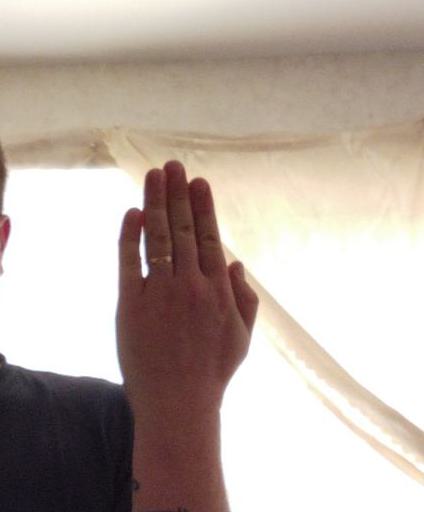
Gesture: stop_inverted